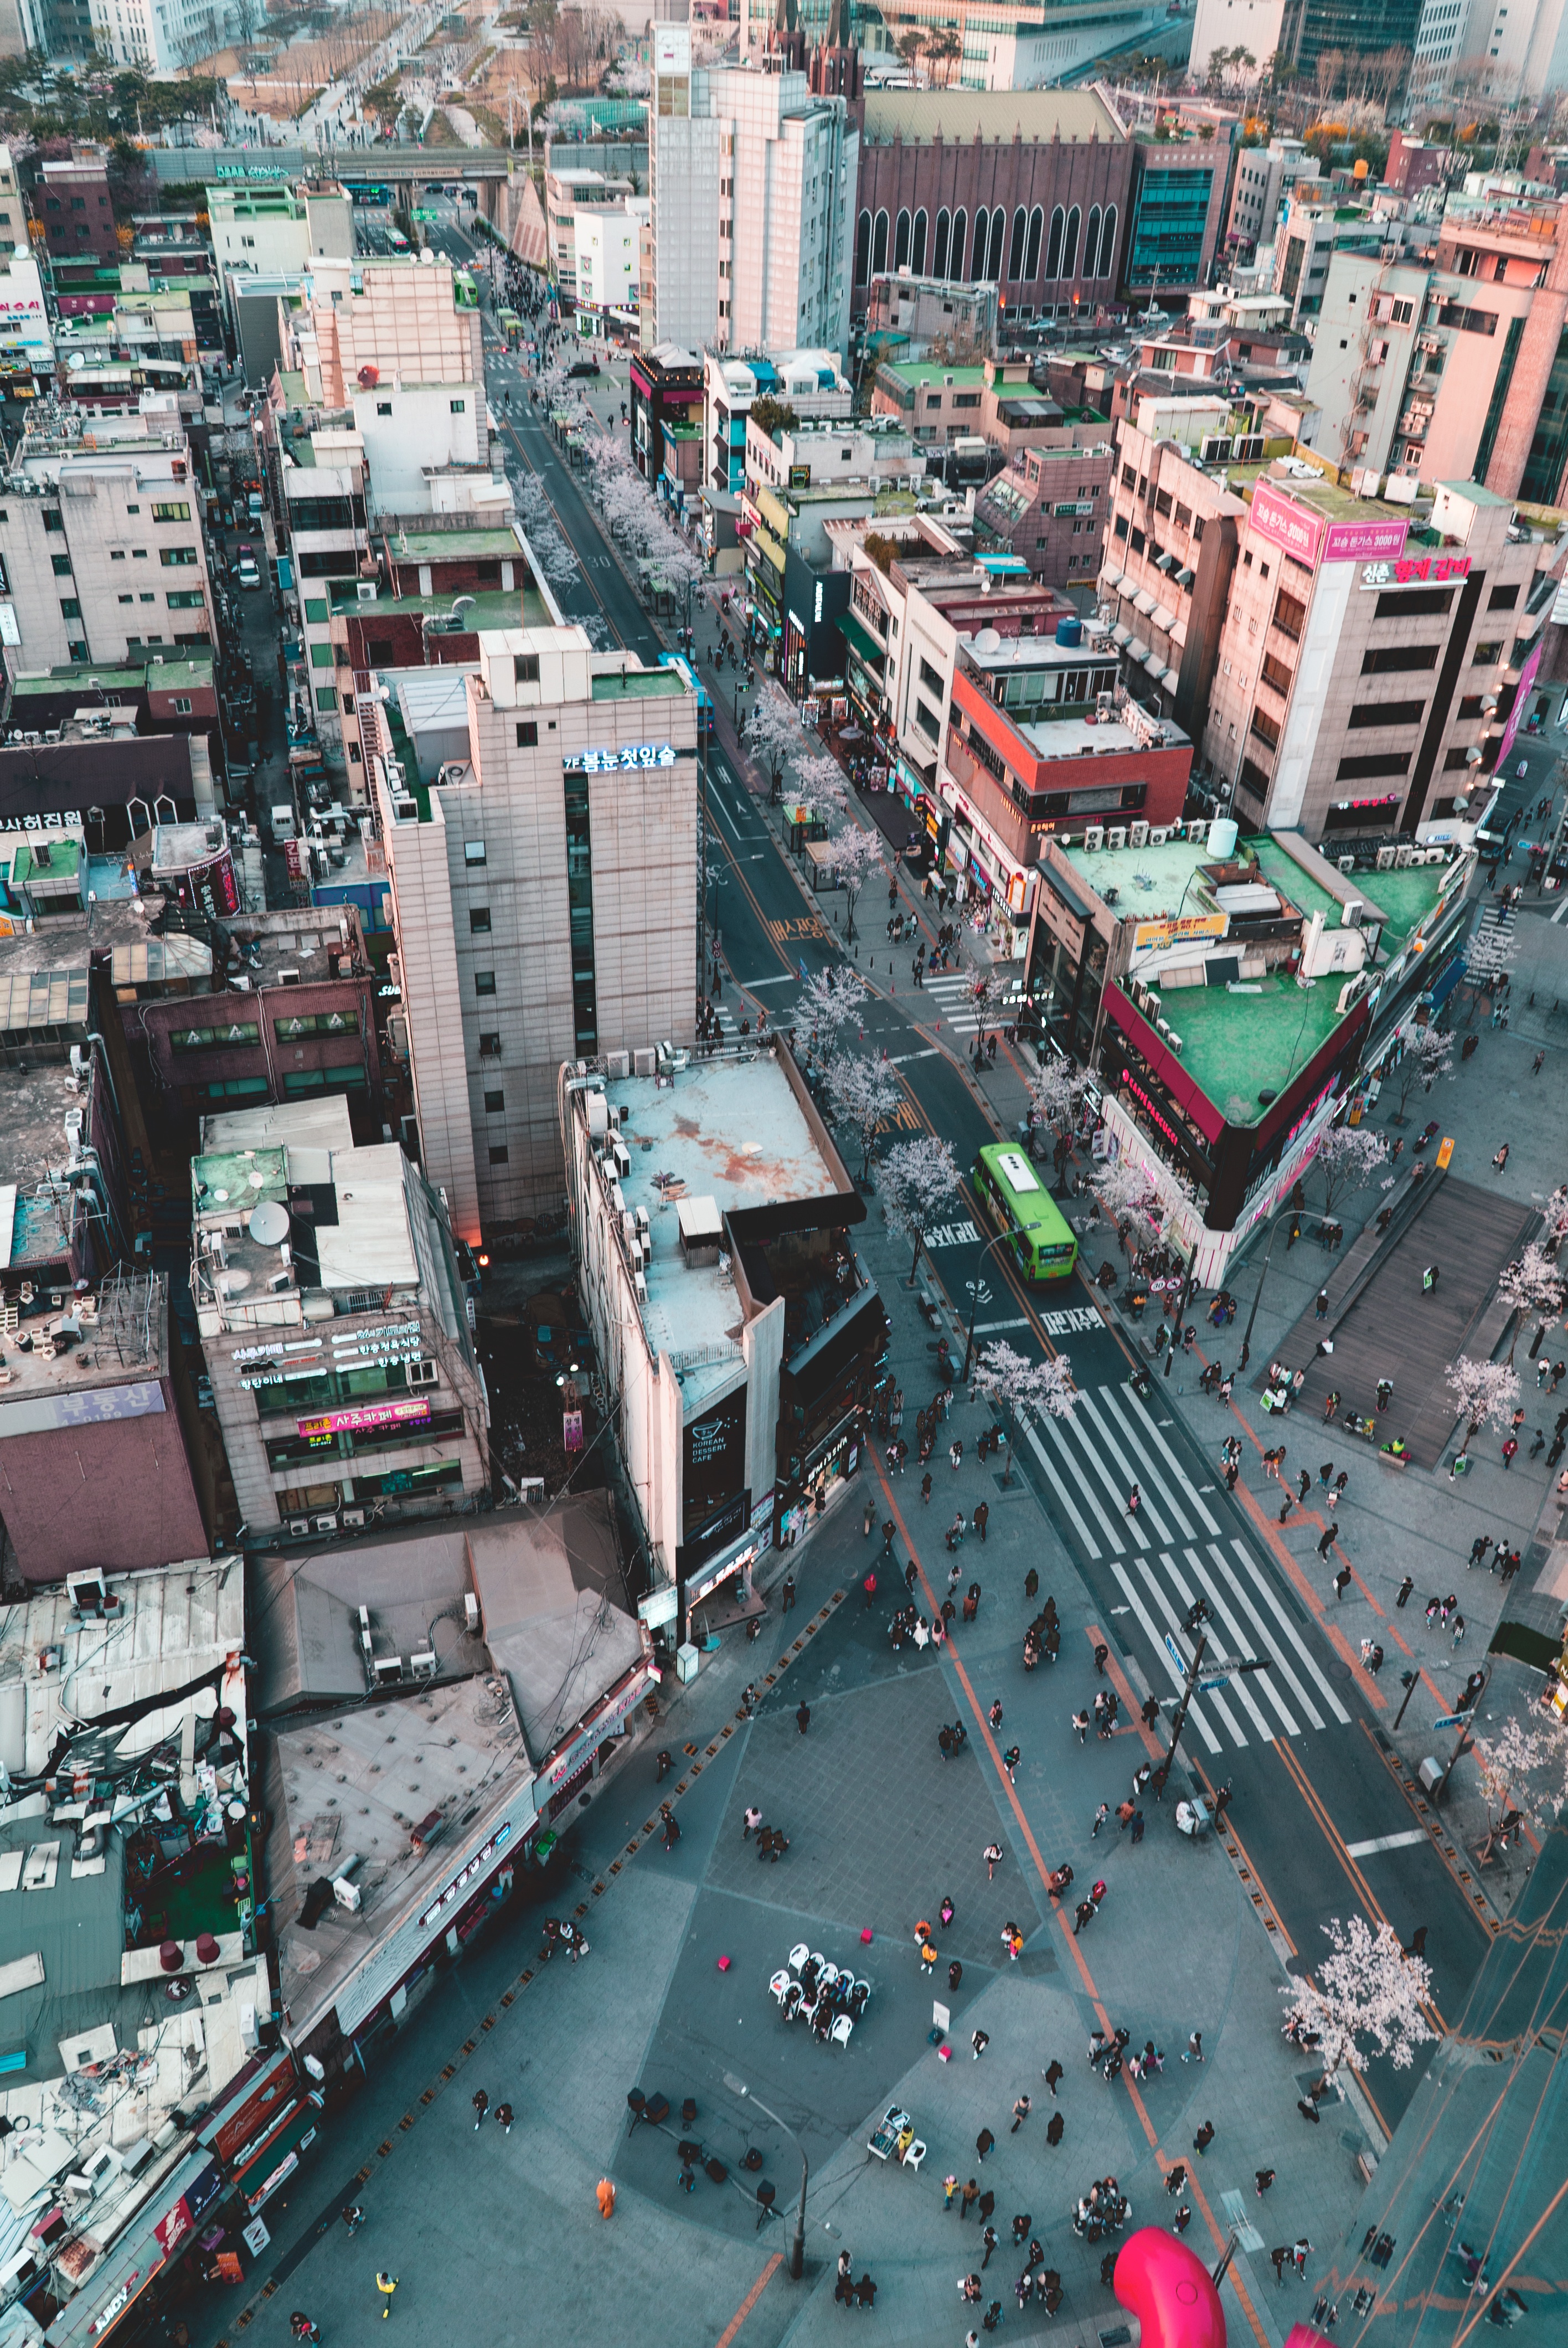
skyline, traffic, street, photography, town, city, skyscraper, cityscape, downtown, suburb, tower block, infrastructure, metropolis, neighbourhood, bird's eye view, aerial photography, urban area, residential area, human settlement, metropolitan area, traffic congestion